Boris Pašanski

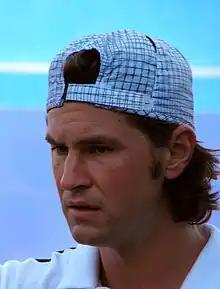
Boris Pašanski at the Croatia Open in Umag (2008)

Boris Pašanski, often spelled Pashanski in English-language media, is a former ATP professional player and a Serbian tennis coach.